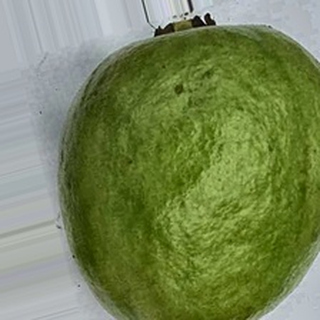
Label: healthy_guava